Anna Rust

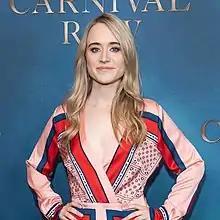
Rust at the "Carnival Row" premiere in 2019

Anna Rust (born 3 May 1995) is an English actress and filmmaker. She began her career as a child actress in the ITV drama "Doctor Zhivago" (2002) and the film "The Brothers Grimm" (2005). She has since appeared in the Amazon Prime series "Carnival Row" (2019), the second season of "Legends" (2015), and the films "Interlude in Prague" (2017) and "Ophelia" (2018).